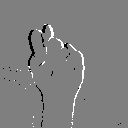
ASL letter: t